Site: brandenburg
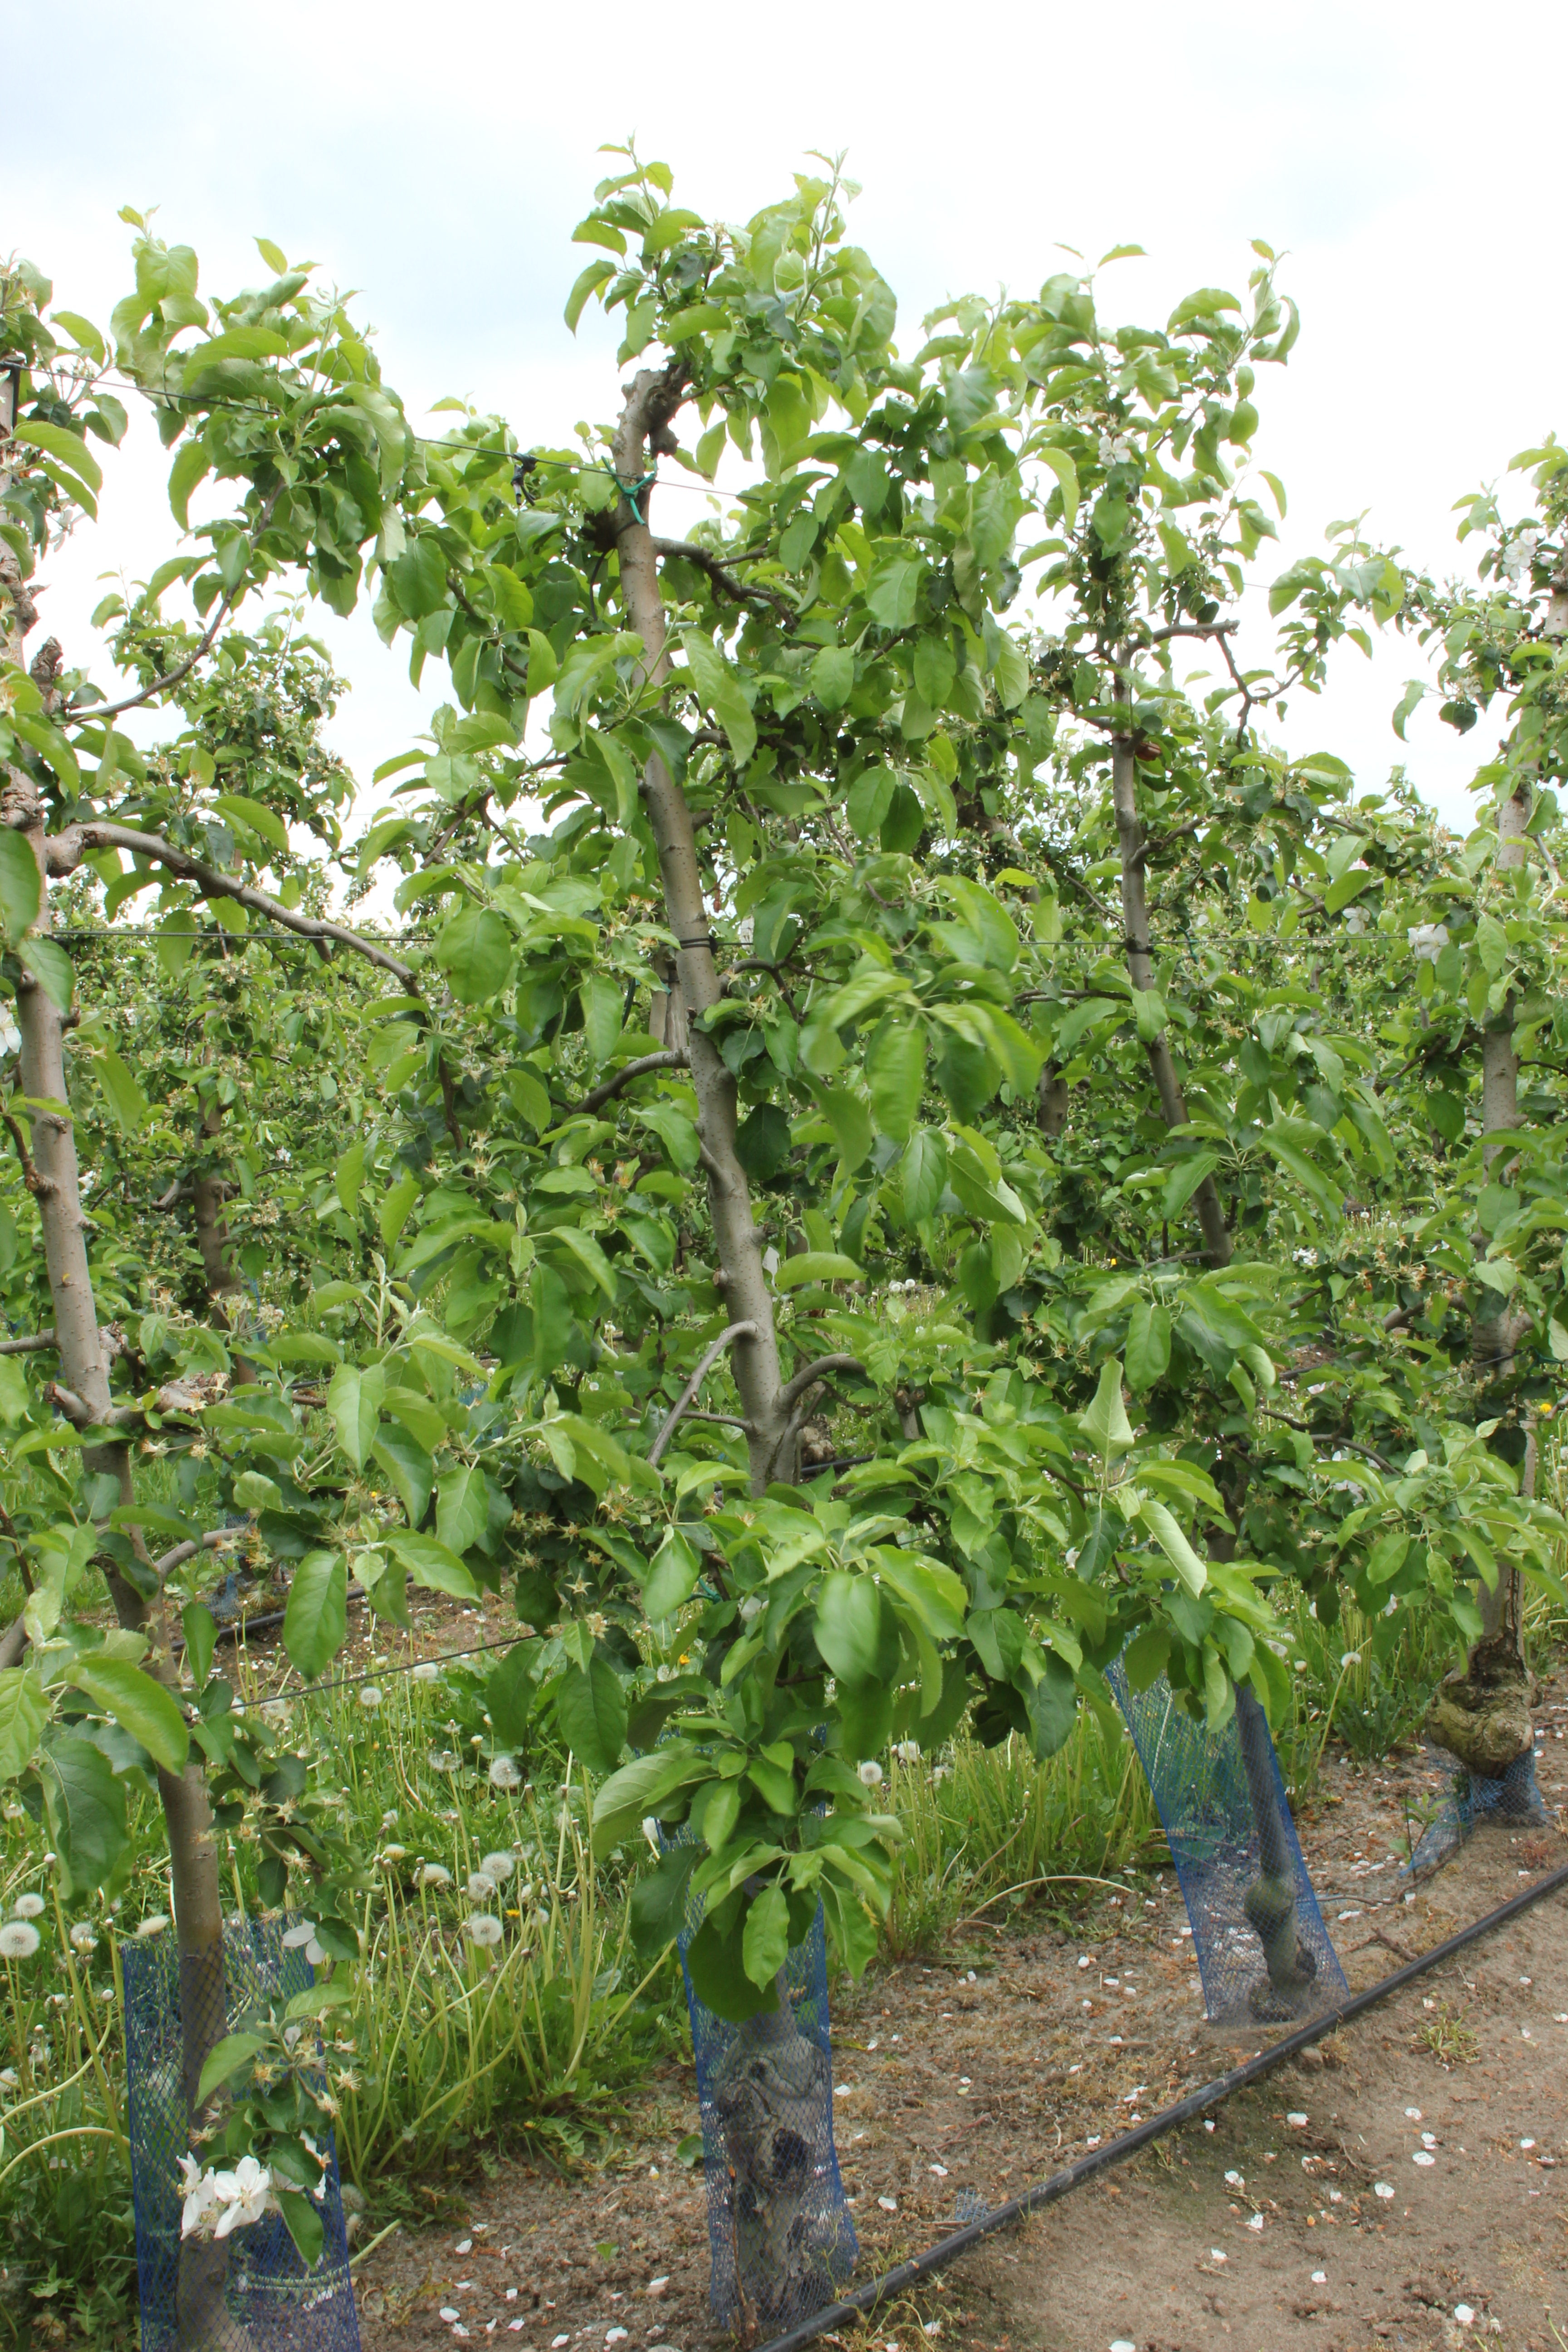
Growth stage (BBCH 67): Flowering